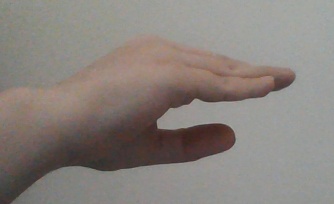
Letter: jeem